Prince Nikolaus Wilhelm of Nassau

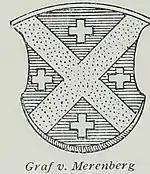
Arms of the Count of Merenberg, 1907

Nikolaus was born on 20 September 1832 at Biebrich Palace in the Duchy of Nassau. He was the eleventh child of William, Duke of Nassau (1792–1839), and the third by his second wife Princess Pauline of Württemberg (1810–1856), a daughter of Prince Paul of Württemberg. Nikolaus was the half-brother of Adolphe, Grand Duke of Luxembourg (then Hereditary Prince of Nassau), and was related to the Dutch royal family and also, distantly, to the British royal family through his father and mother, both of whom were descendants of King George II of Great Britain.